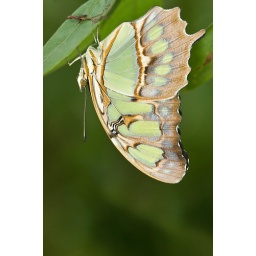
shot in butterfly house , chester zoo